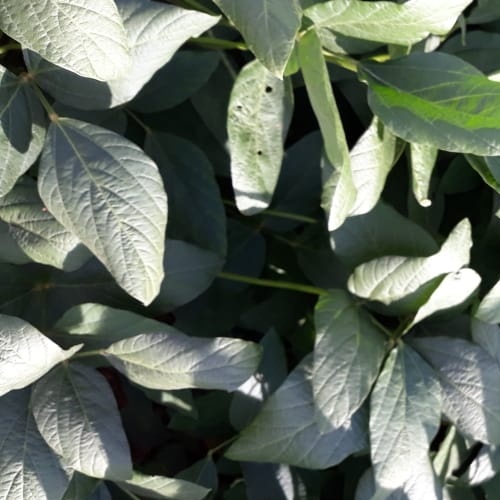
Label: Diabrotica_speciosa